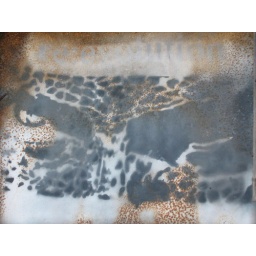
Stencil Art Owl over rusty window